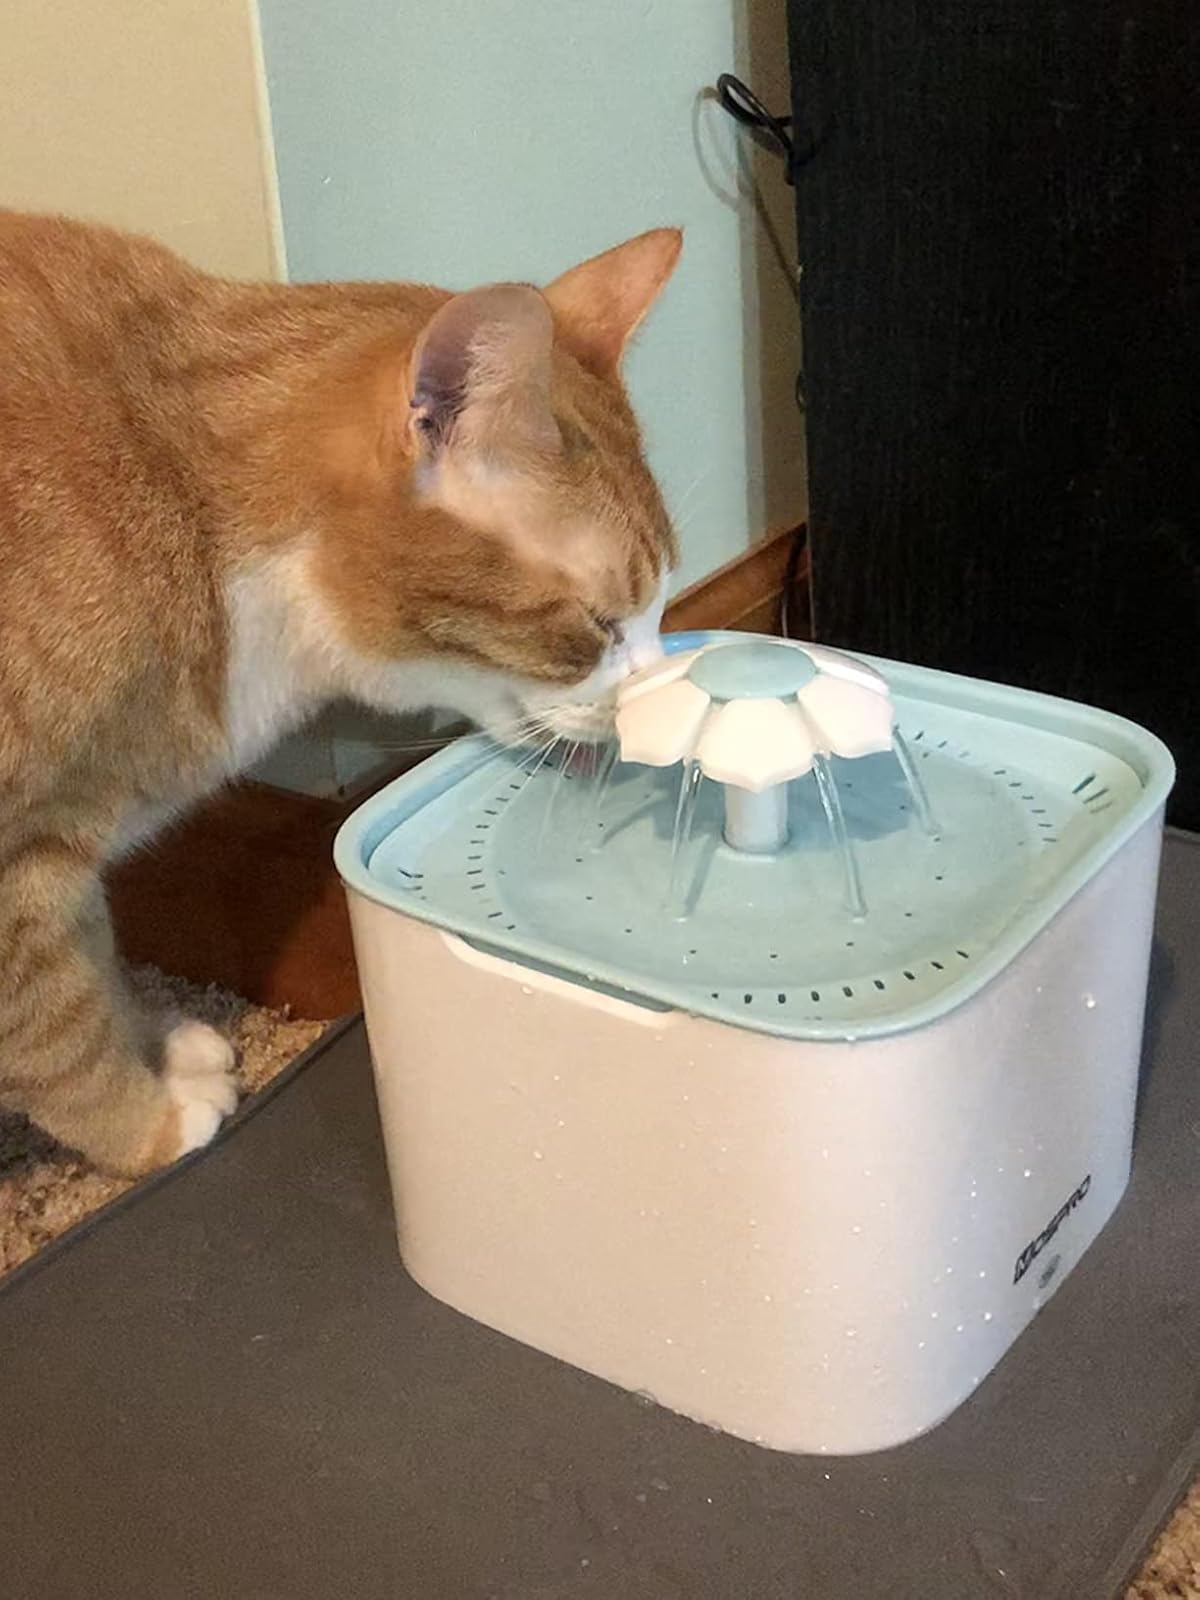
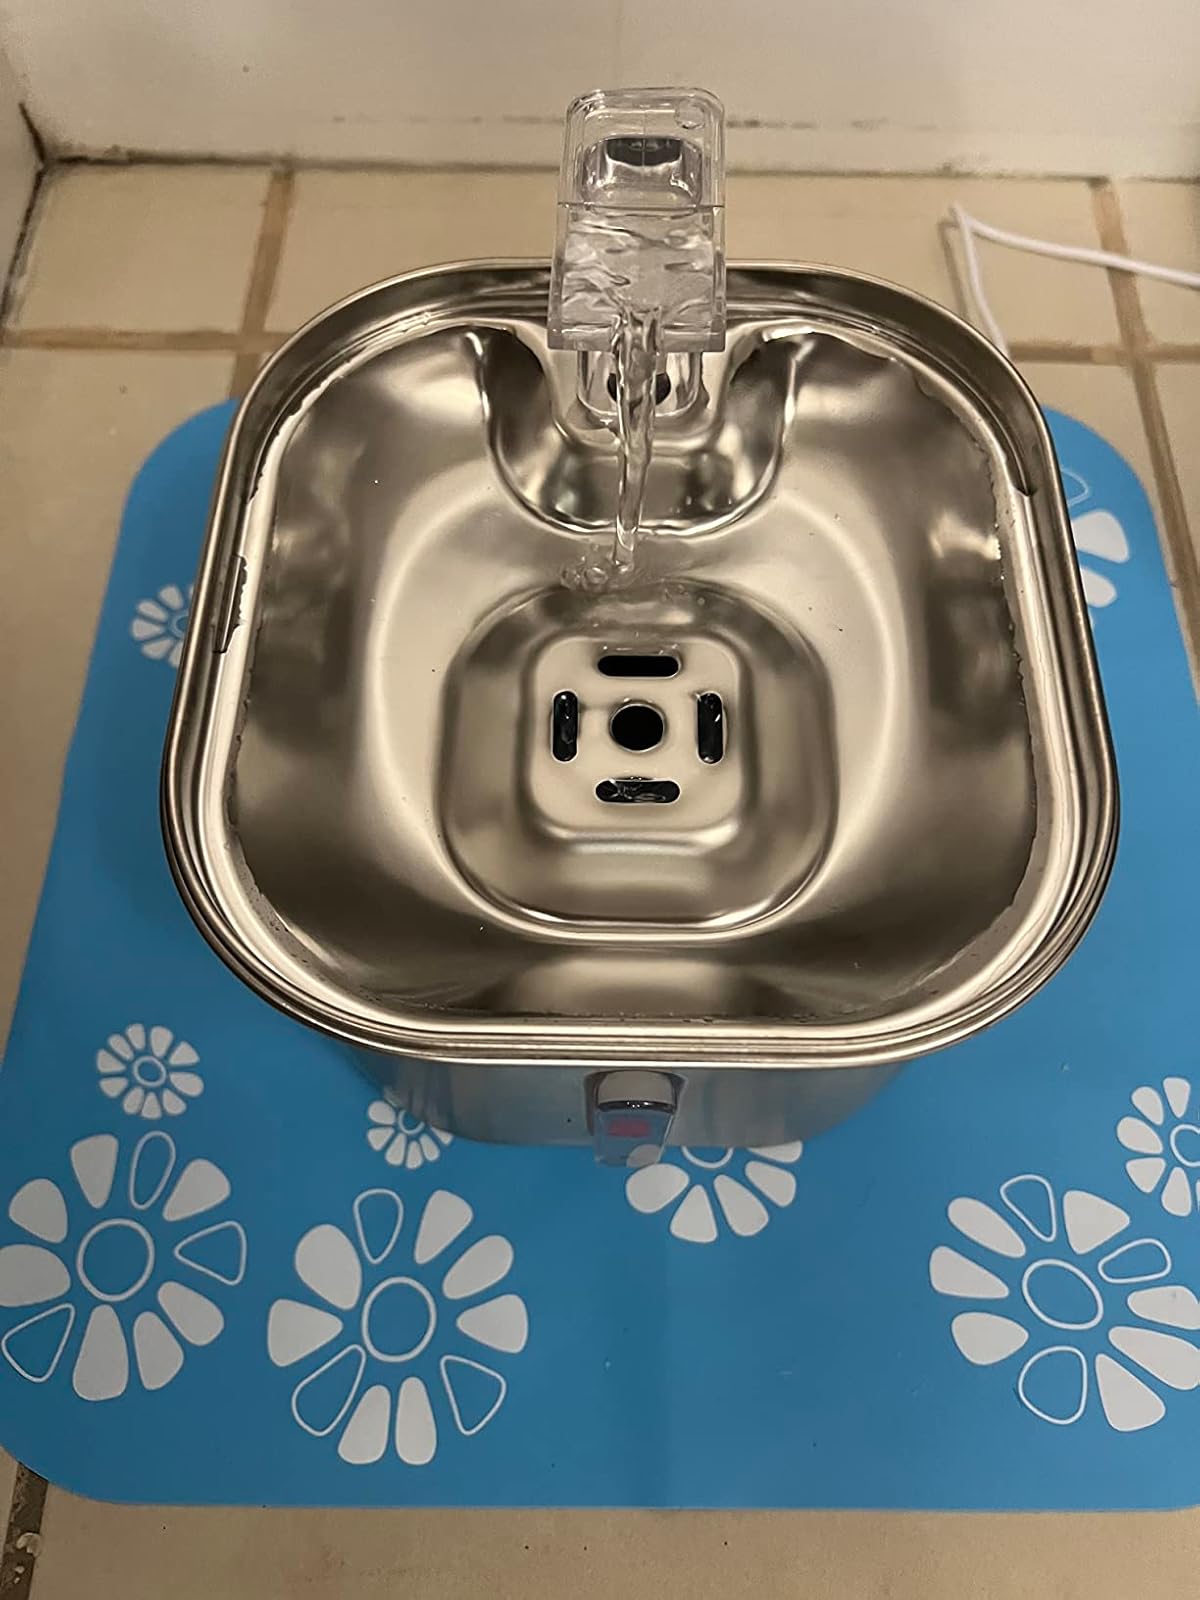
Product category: items_bowl
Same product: no